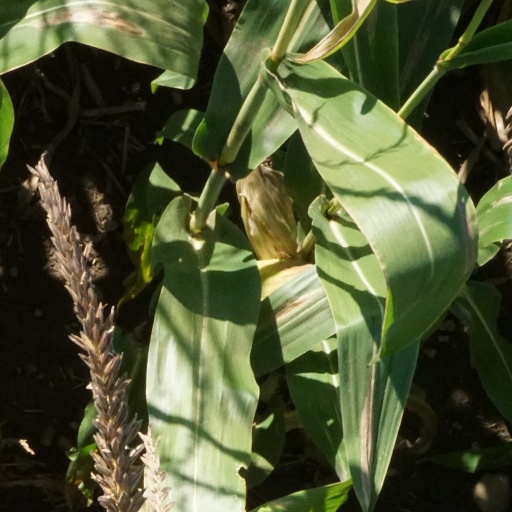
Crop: maize; corn